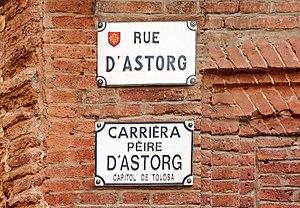
La rue d'Astorg est une rue du centre historique de Toulouse, en France. Elle se situe dans le quartier Saint-Georges, dans le secteur 1 de la ville. Elle appartient au secteur sauvegardé de Toulouse.